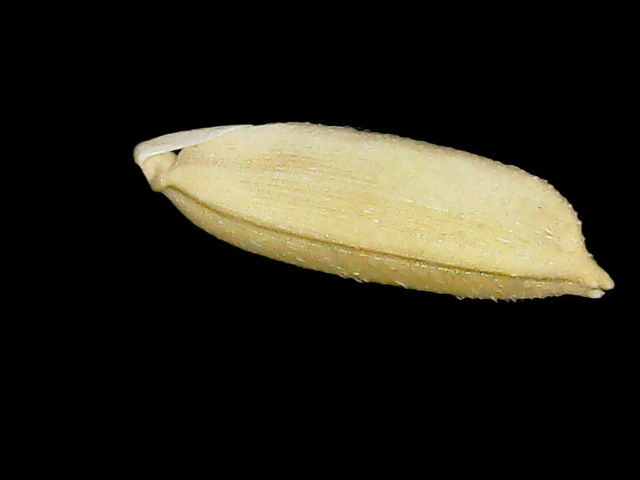
Rice variety: Bd30